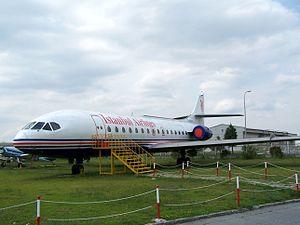
La Sud-Aviation SE 210 Caravelle est un avion de ligne biréacteur, destiné aux itinéraires court et moyen-courriers, produit entre 1958 et 1973 par la société française Sud-Aviation qui devient Aérospatiale en 1970. Premier biréacteur civil au monde produit en série, il présente la caractéristique, innovante pour l'époque, d'avoir les moteurs placés à l'arrière du fuselage et non dans les ailes comme pour le Comet, ou dans des nacelles subalaires comme c'est le cas pour le 707 de Boeing. Conçue pour remplacer les avions à moteurs à pistons tels que le Douglas DC-6, la Caravelle peut emporter, selon les versions, de 80 à plus de 130 passagers sur une distance maximale comprise entre 1 650 et 3 400 km.